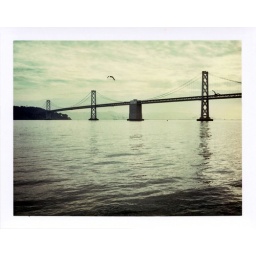
bridge over ____ water